Contributing editor

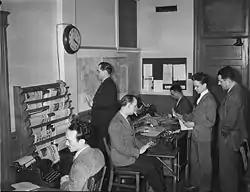
Journalists and contributing editors writing in the newsroom of the Canadian Broadcasting Corporation, photographed by Conrad Poirier (Montréal, 1944).

A contributing editor is a newspaper, magazine or online job title that varies in its responsibilities. Often, but not always, a contributing editor is a "high-end" freelancer, consultant, or expert who has proven ability and has readership draw. This contributing editor regularly contributes articles to the publication but does not always edit articles. Here the title "editor" implies a certain level of prestige rather than a more traditional editing role. In other instances, however, a contributing editor may oversee projects or specific aspects of a publication and have more regular editing duties. At smaller magazines, the title can imply a staff member with regular writing responsibility and some editorial duties. Magazines, websites, books, sources, and journals use contributing editors.